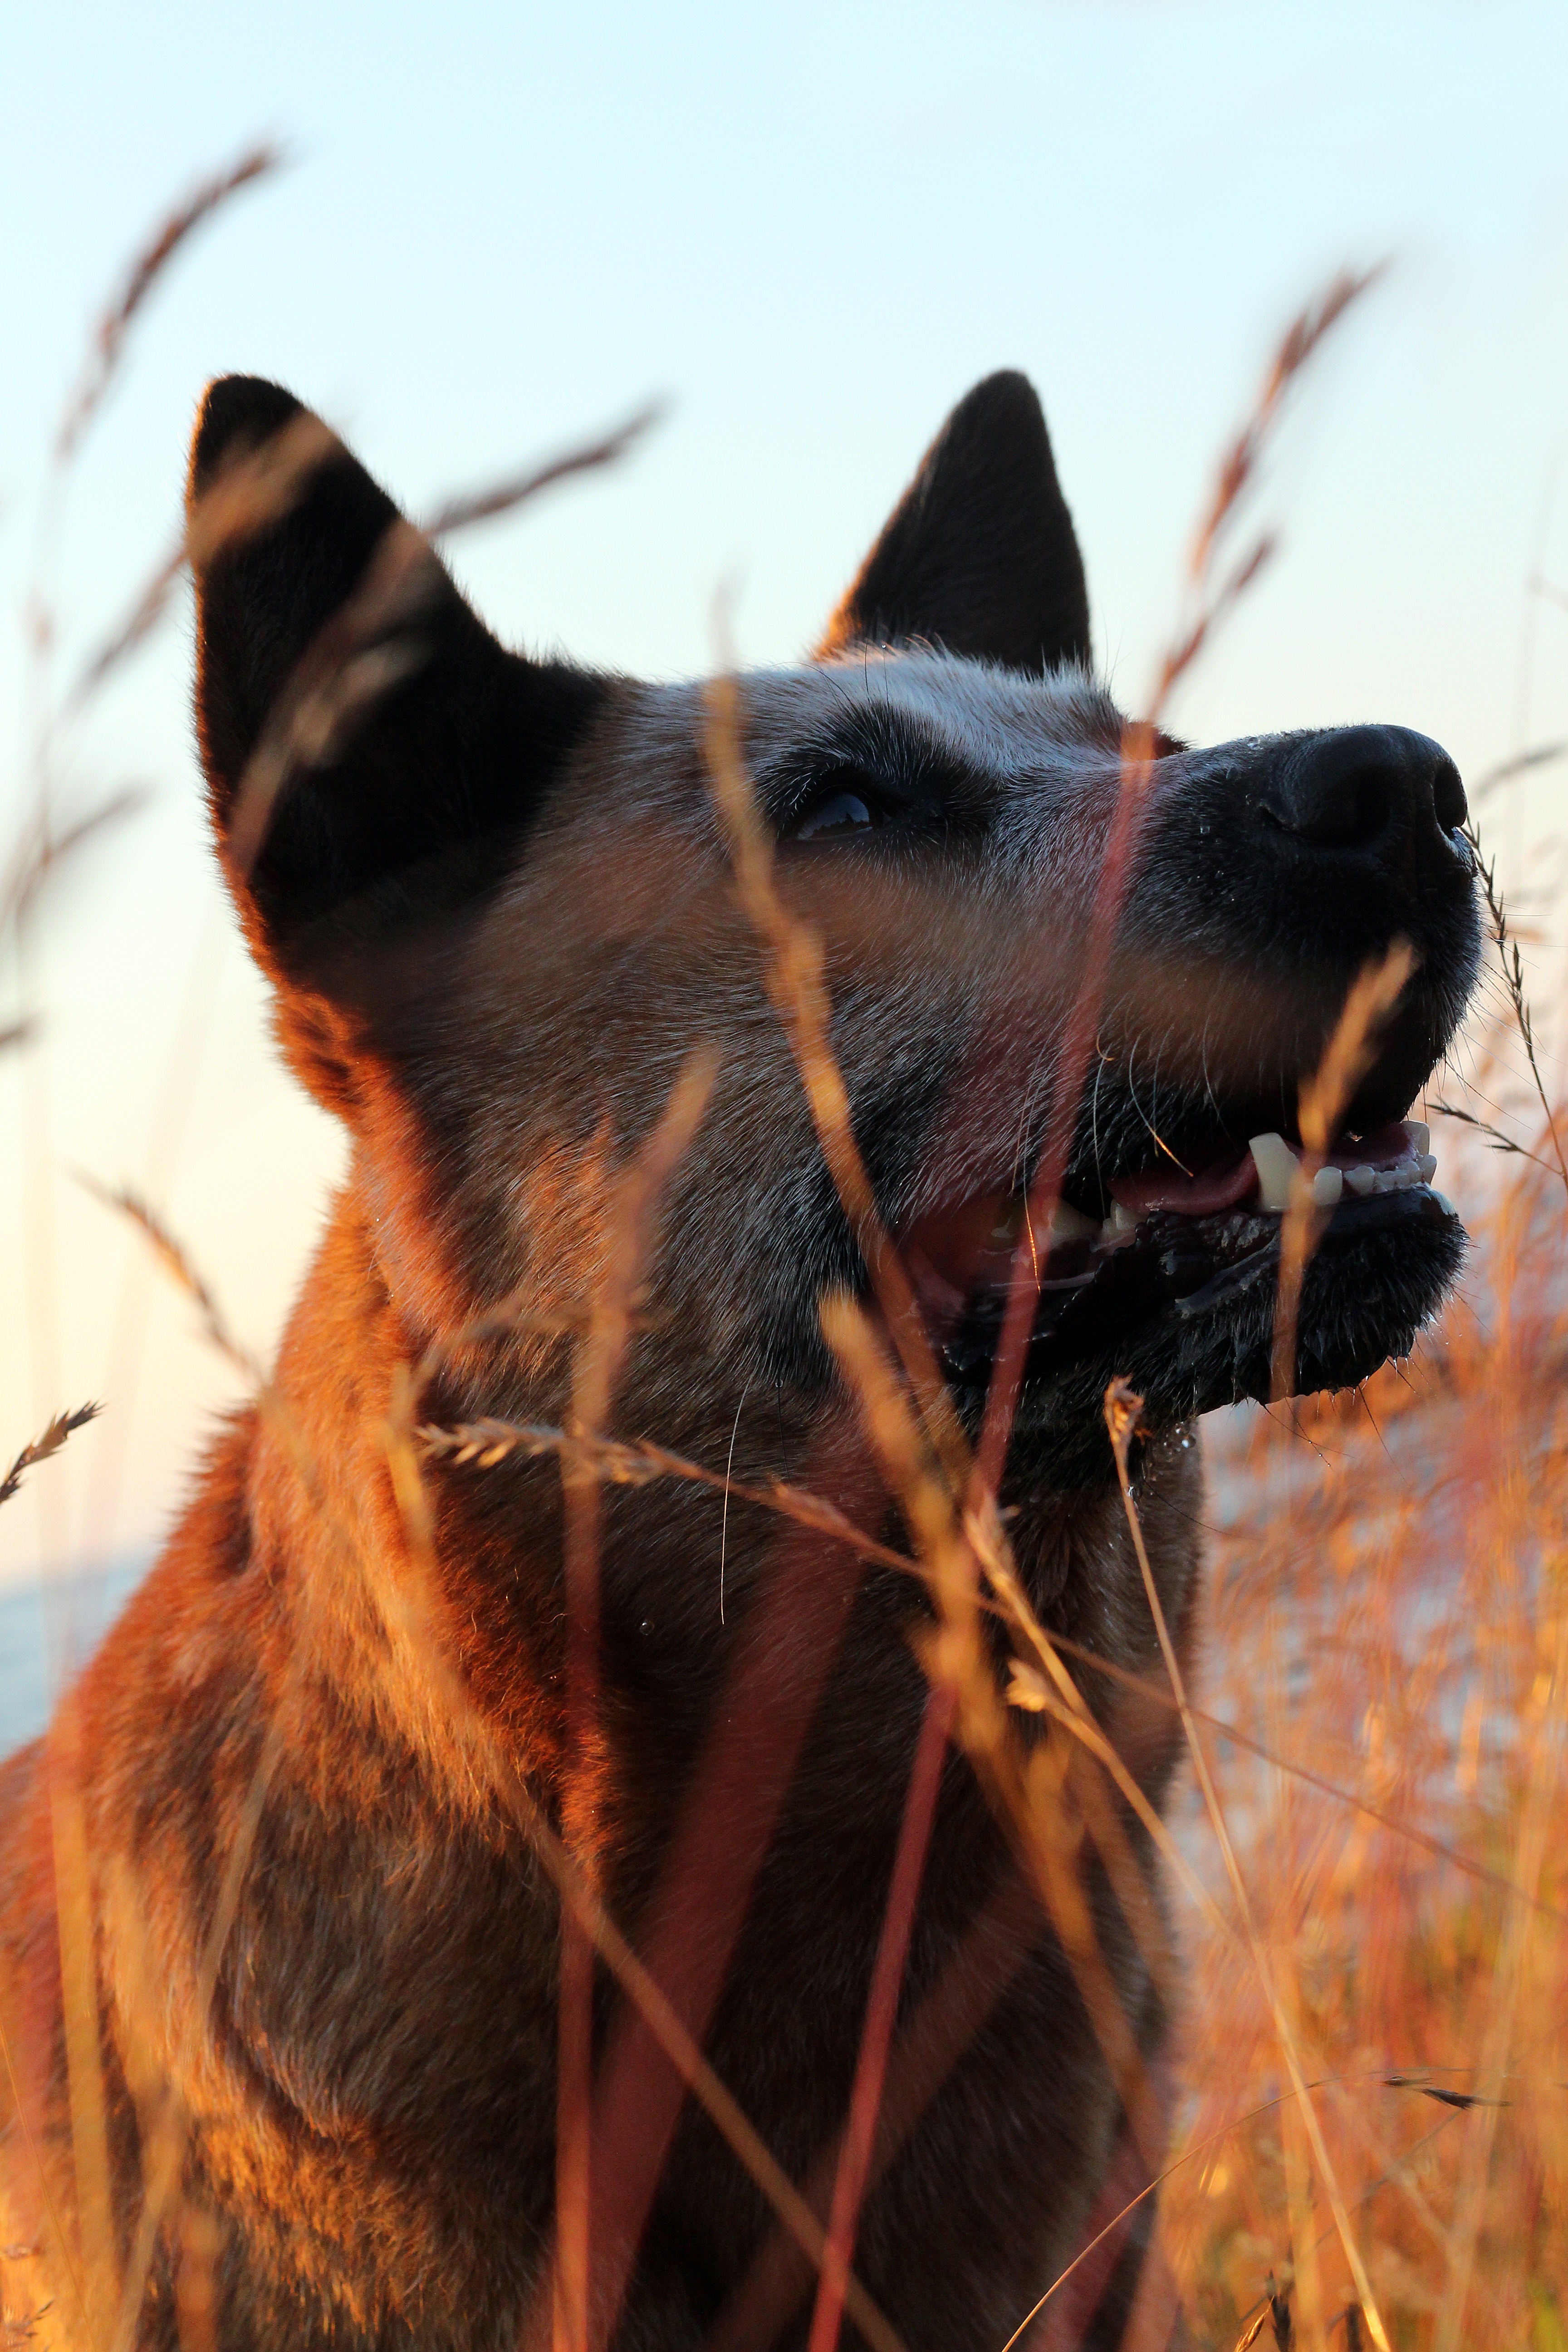
dog, pet, mammal, close up, vertebrate, breed, purebred, canis lupus, australian cattle dog, dog like mammal